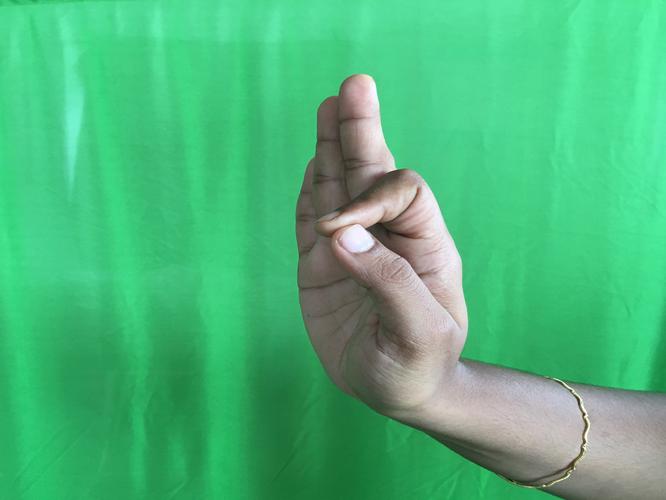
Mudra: Aralam
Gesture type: single_hand